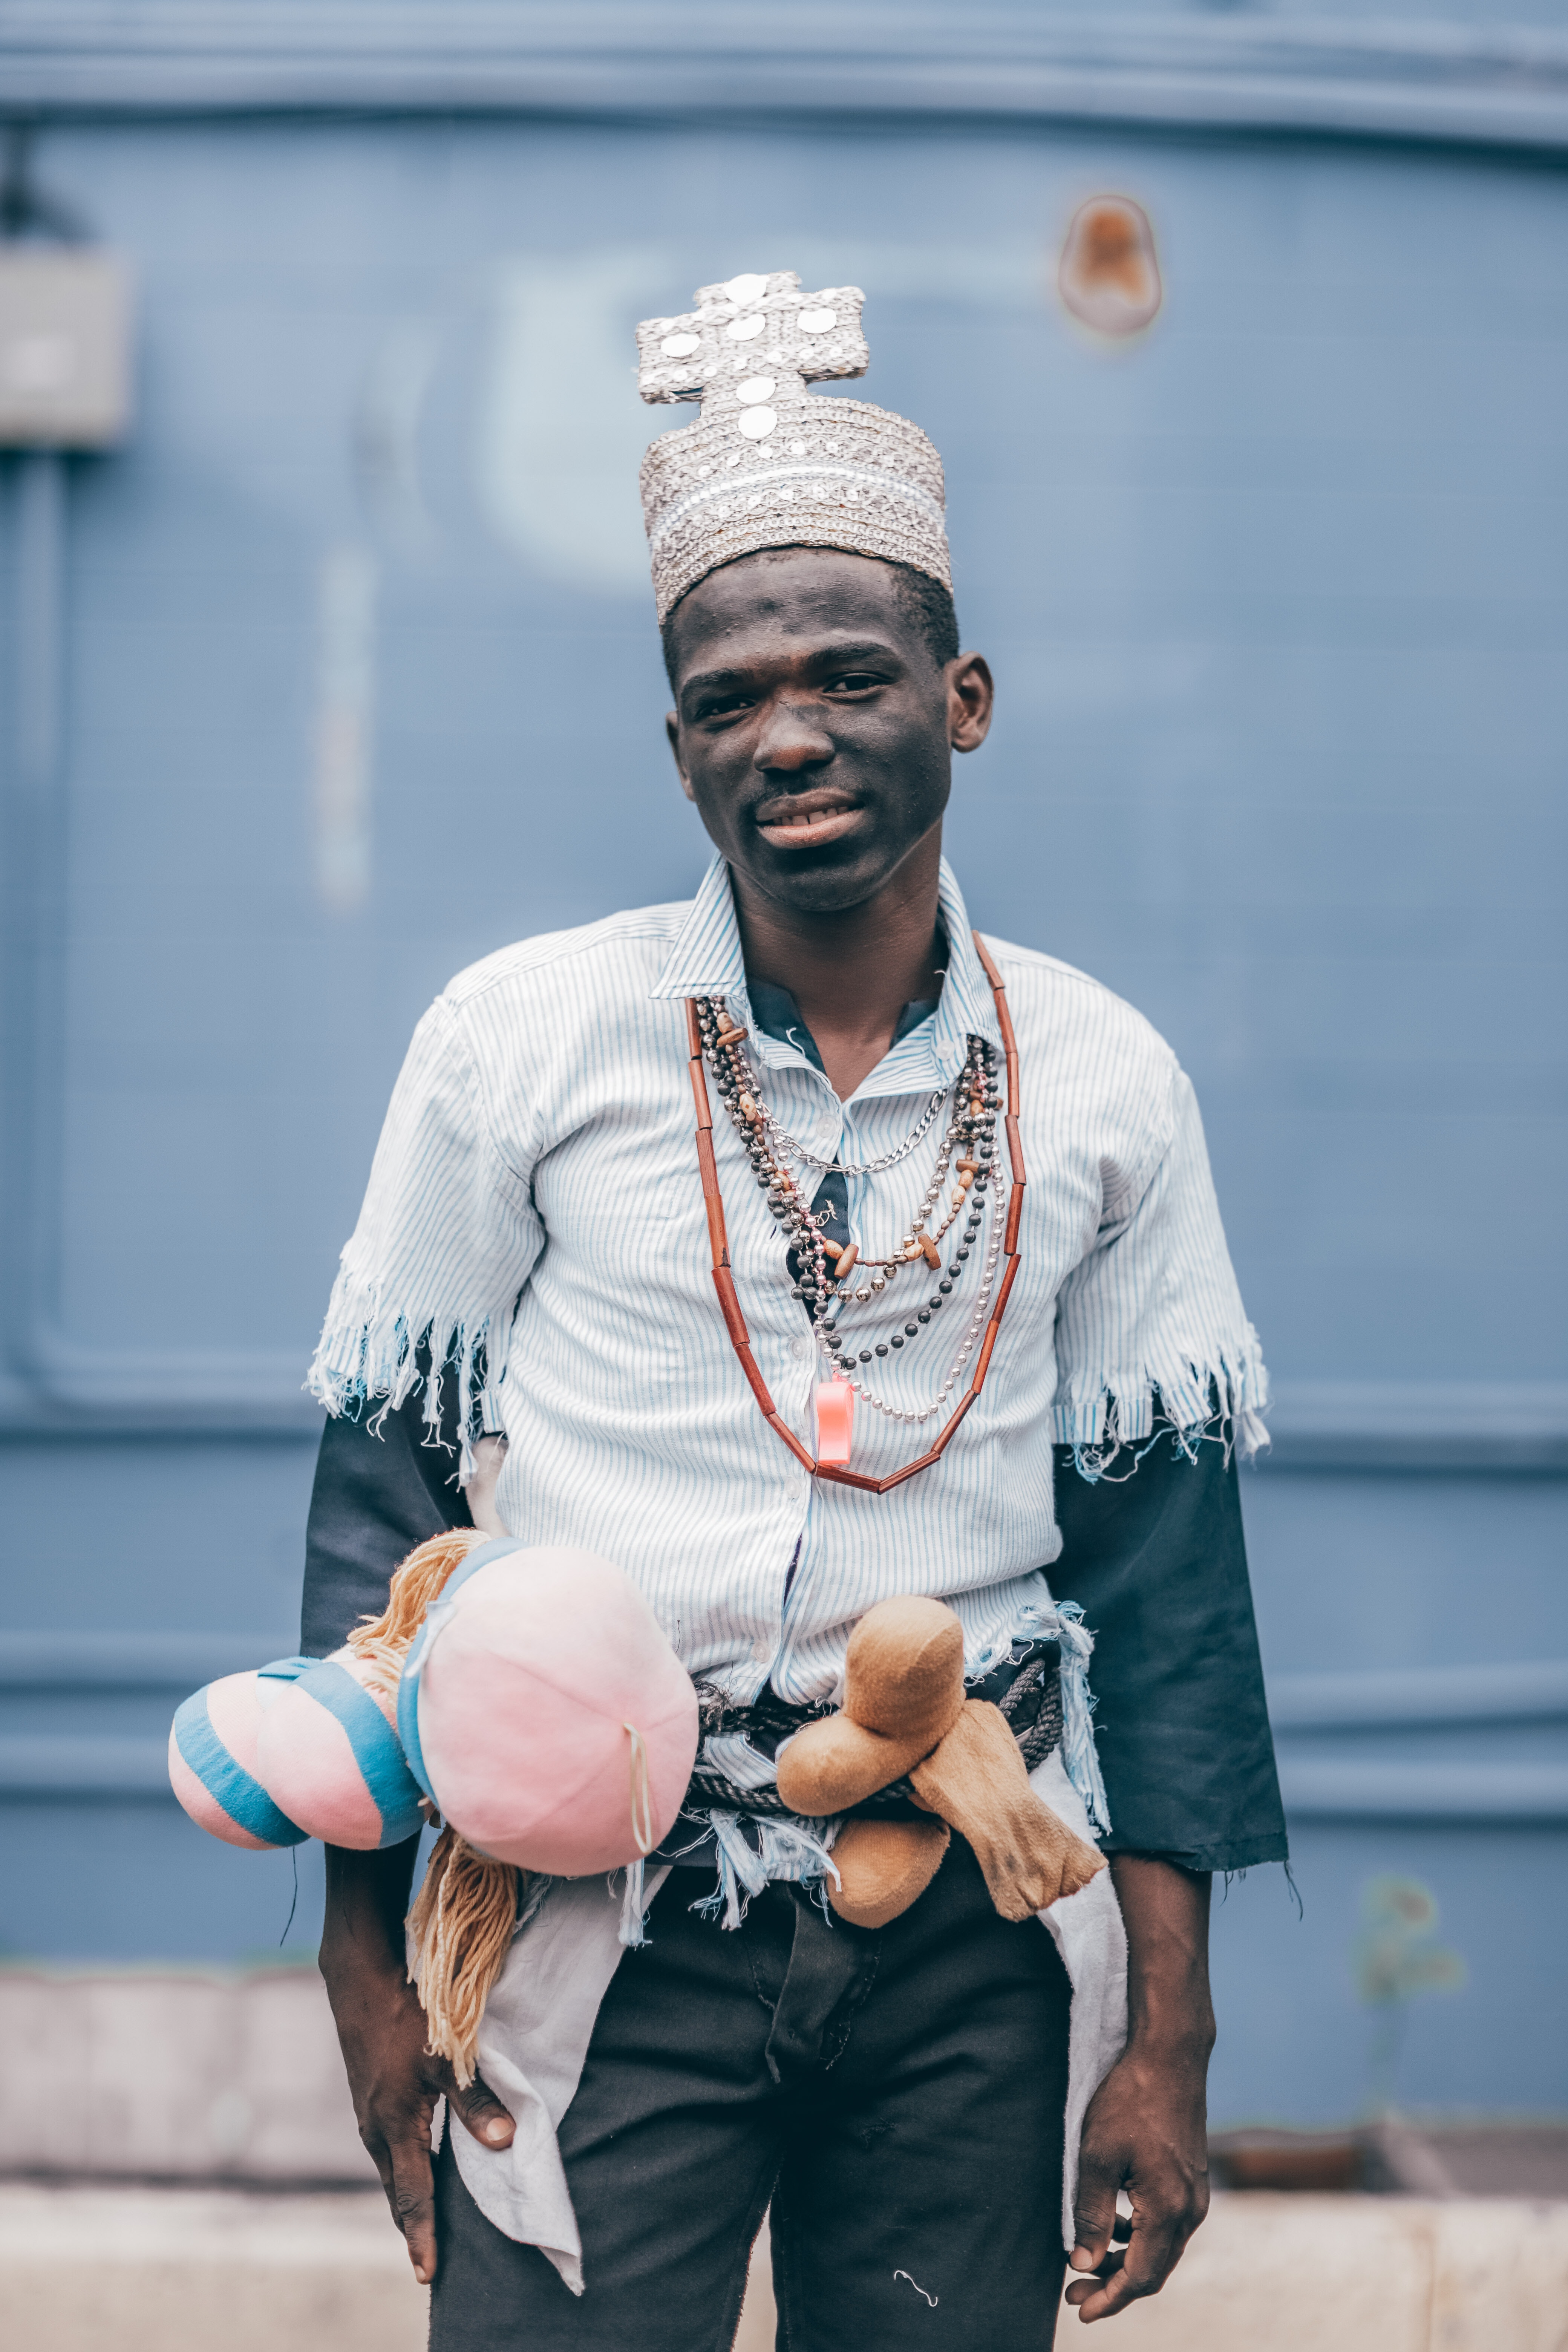
people, street fashion, fashion, tradition, human, cool, headgear, smile, turban, photography, temple, street, fashion accessory, road, tourism, style